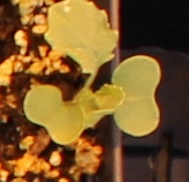
Label: Canola